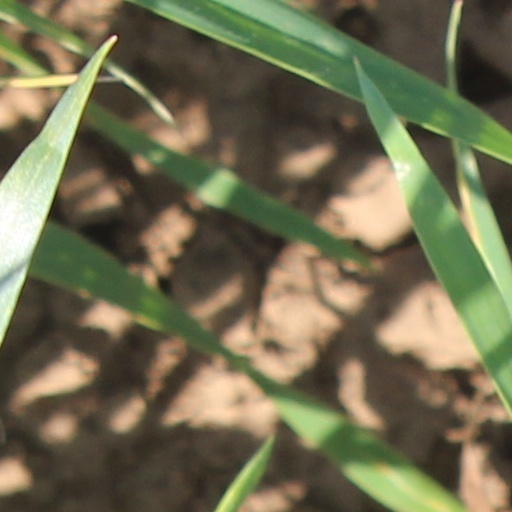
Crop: wheat